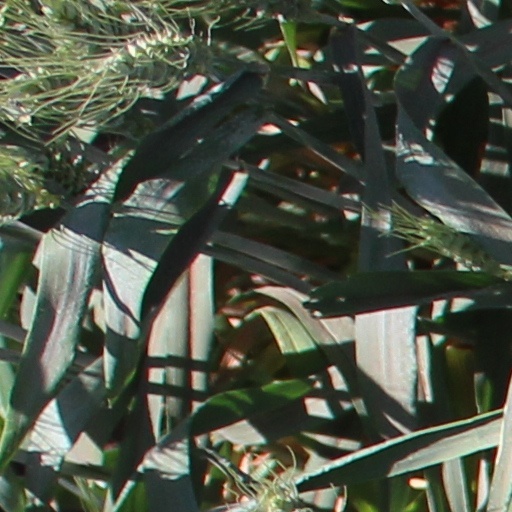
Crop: wheat